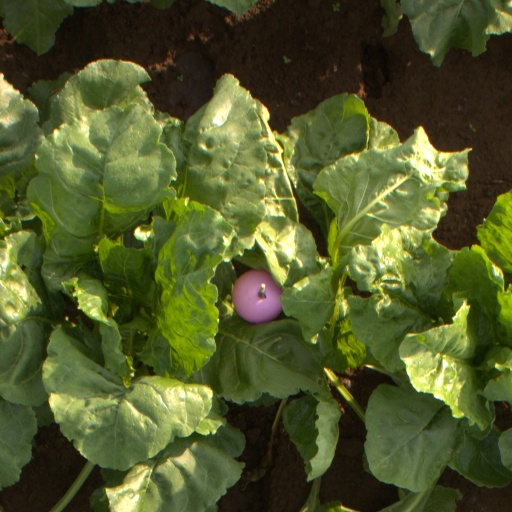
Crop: sugar beet